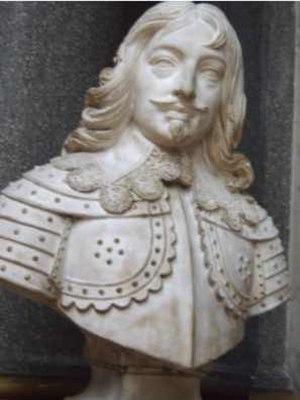
Manassès de Pas de Feuquières, galerie des batailles, château de Versailles, France
La galerie des Batailles est une galerie du musée de l'Histoire de France, située au premier étage de l'aile du Midi du château de Versailles.
Manassès de Pas, marquis de Feuquières, lieutenant général sous Louis XIII, né à Saumur le 1ᵉʳ juin 1590 et mort le 16 mars 1640.